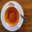
Label: cup